Worldly Girl

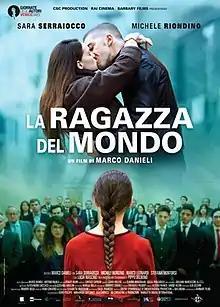
Film poster

Worldly Girl is a 2016 Italian drama film co-written and directed by Marco Danieli, at his feature film debut.